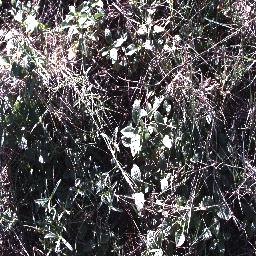
Label: negative